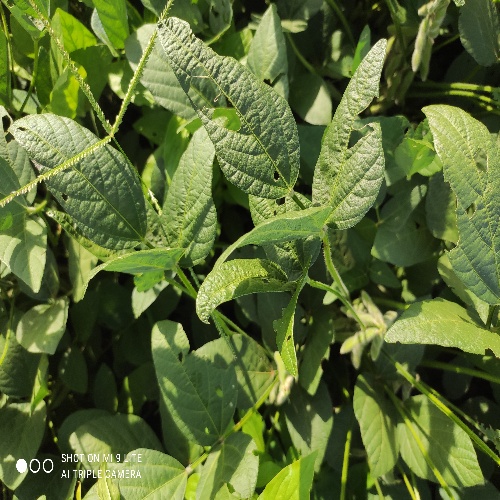
Label: Caterpillar